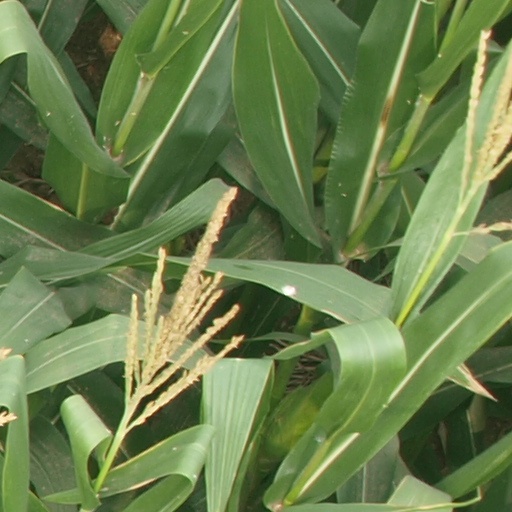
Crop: maize; corn